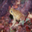
Label: frog